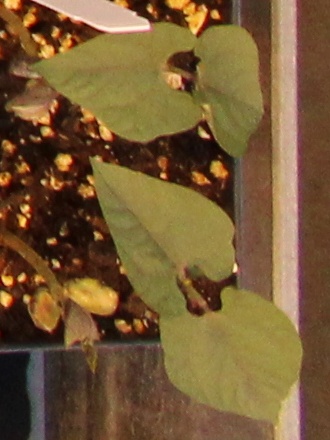
Label: Blackbean